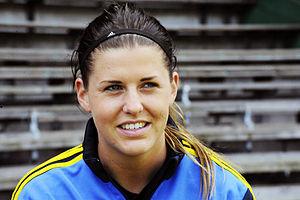
Olivia Schough est une footballeuse internationale suédoise née le 11 mars 1991 à Vanered. Elle évolue au poste d'attaquant.